Panenský Týnec

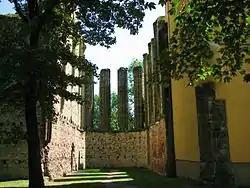
Unfinished Church of the Virgin Mary

The main tourist destination is the complex of the former abbey. The abbey was founded in 1321. Today the main building of the abbey houses the municipal office. The main feature of the complex is the unfinished Church of the Virgin Mary, whose construction was interrupted by a fire in 1382. Next to the church is a Baroque bell tower dating from 1747. The area also includes a park. A castle used to be here, but it was demolished in 1971.